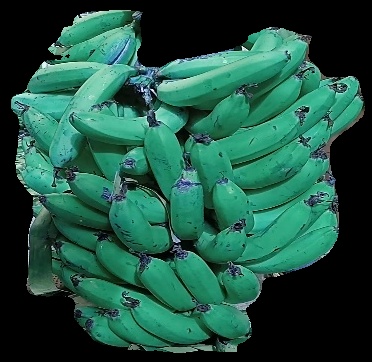
Variety: pachbale
Grade: grade3